Diving disorders

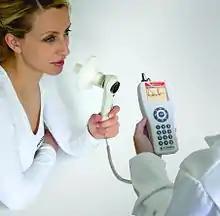
Hand held spirometer with display and transducer

All divers should be free of conditions and illnesses that would negatively impact their safety and well-being underwater. The diving medical physician should be able to identify, treat and advise divers about illnesses and conditions that would cause them to be at increased risk for a diving accident.